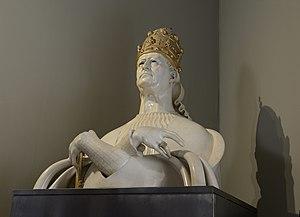
Pie XI par Adolfo Wildt au Musées du Vatican à Rome.